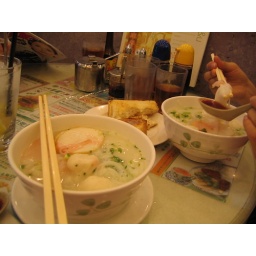
Lunch #1 - fish balls in noodle soup, and milk toast.